Running

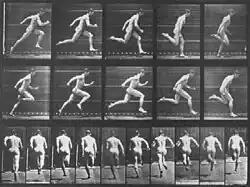
Eadweard Muybridge photo sequence

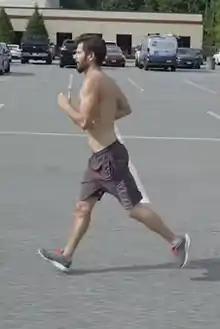
Person with a bad running form. Heel striking and leaning forward are some of the most common mistakes and cause of injuries among beginners.

It is thought that human running evolved at least four and a half million years ago out of the ability of the ape-like Australopithecus, an early ancestor of humans, to walk upright on two legs.